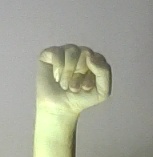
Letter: saad